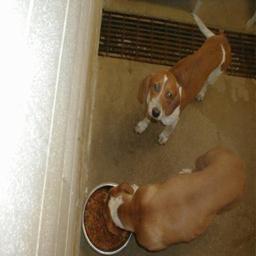
Animal: dogs